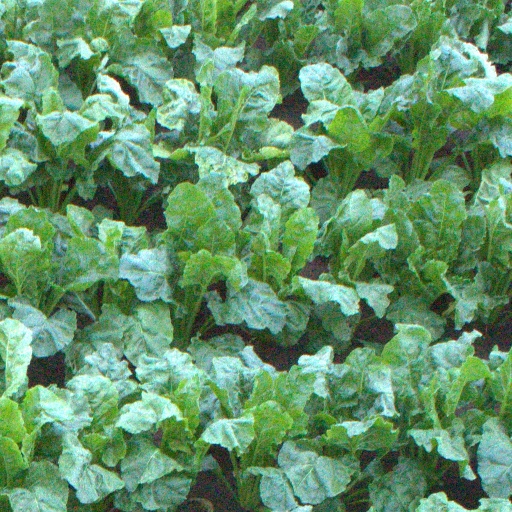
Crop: sugar beet